The Kid (2019 film)

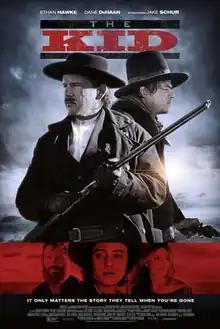
Theatrical release poster

The Kid is a 2019 American Western film directed by Vincent D'Onofrio, from a screenplay by Andrew Lanham. The film stars Ethan Hawke, Dane DeHaan, Jake Schur, Leila George, Chris Pratt, Adam Baldwin, and Vincent D'Onofrio.